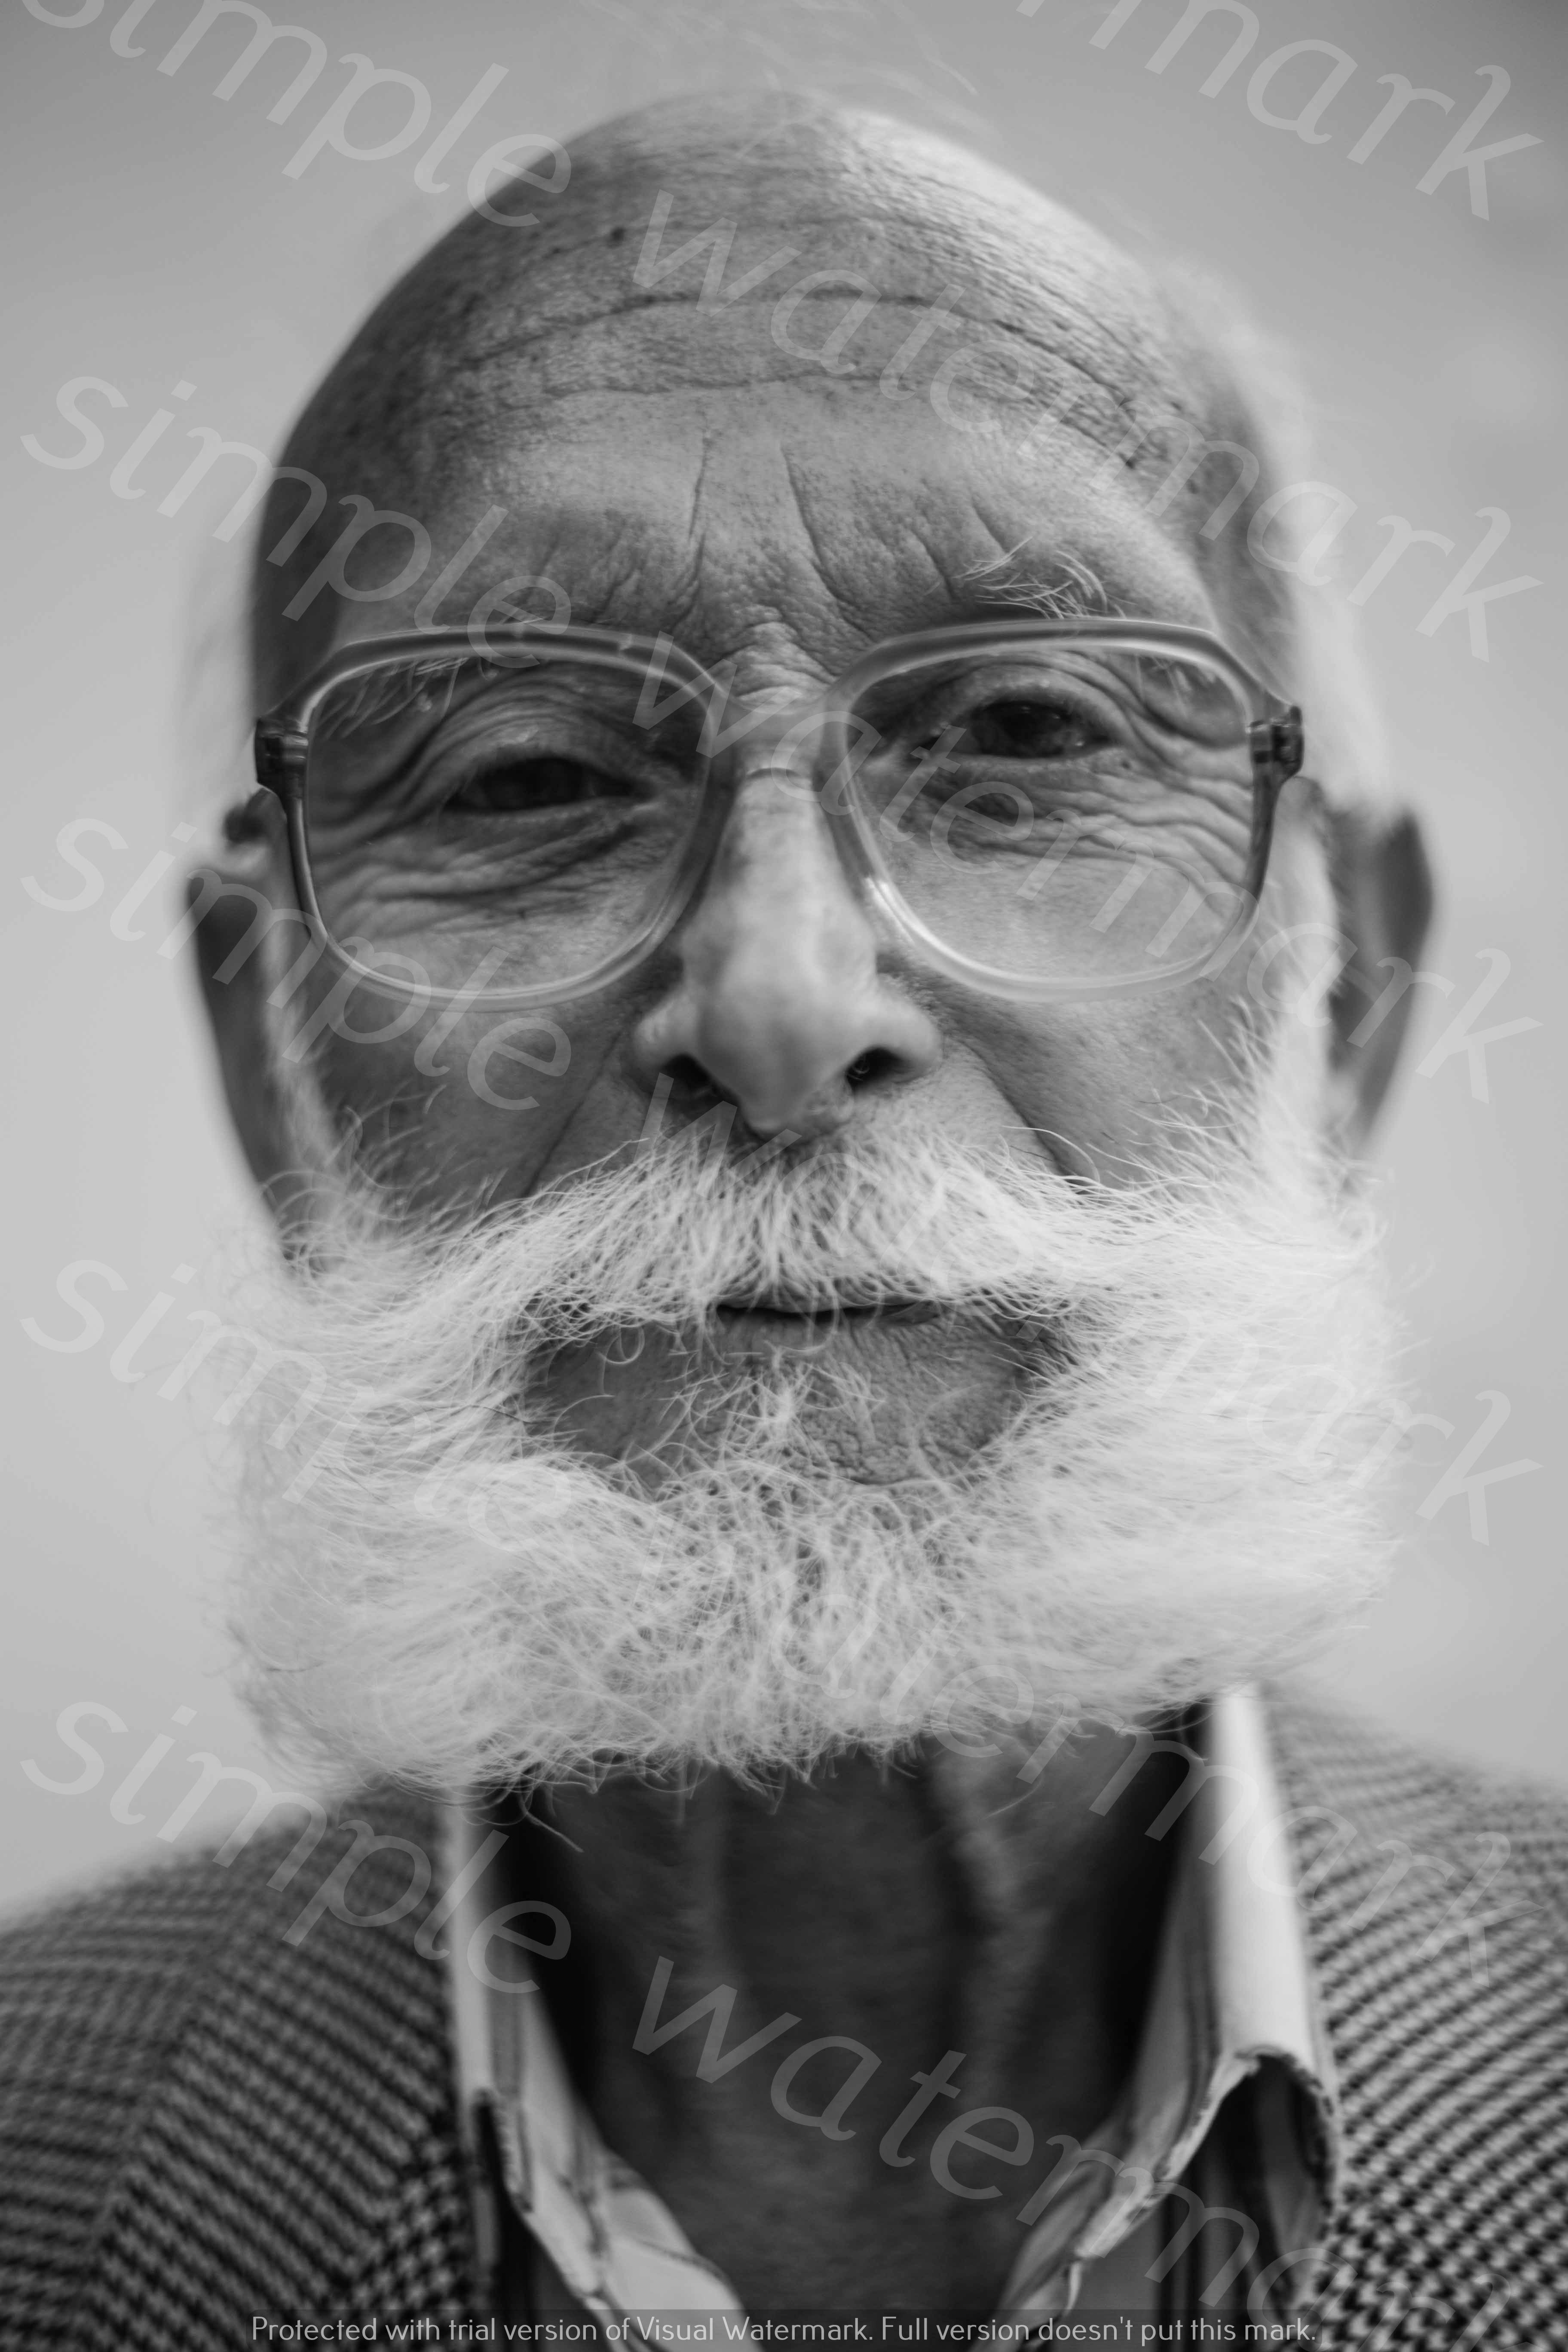
Label: Watermark